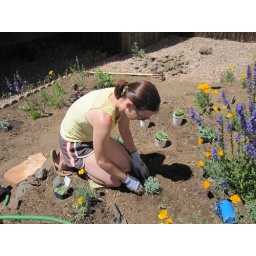
Becky burying Imara's fur and sign under a lavender plant in &amp;quot;Imara's Garden&amp;quot;